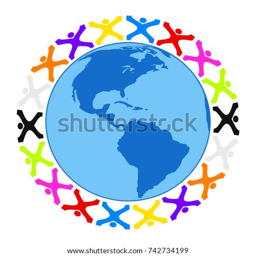
illustration of some stylized people building a circle around the earth